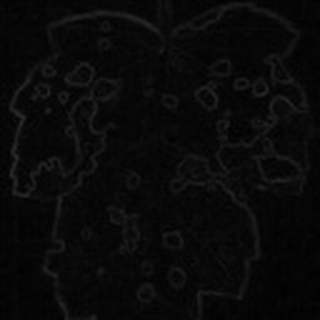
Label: cotton_target_spot